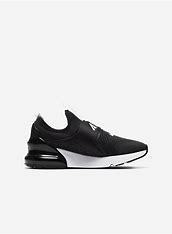
Brand: Nike
Model: Air Max 270 Extreme